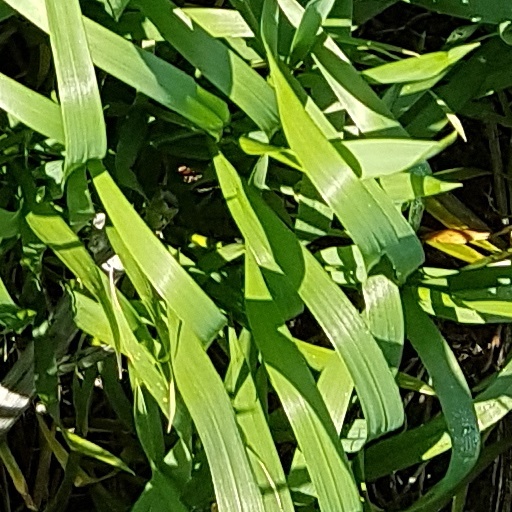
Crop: wheat